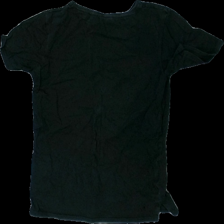
View: back
Type: T-shirt
Category: Ladies
Brand: Not in the list
Brand text on label: ACDC
Colors: Black, Grey
Material: 100% cotton
Pattern: Other
Cut: Regular, C-collar
Season: All
Holes: Minor
Price range: 50-100
Recommended usage: Export